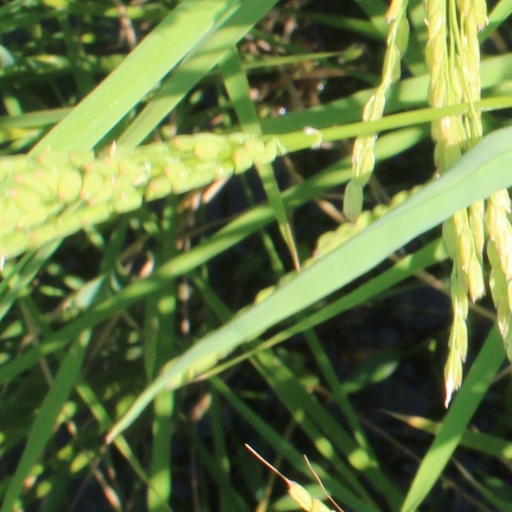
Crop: rice